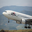
Label: airplane